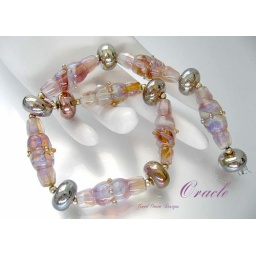
Another set using Double Helix silver glass in a couple of different applications.